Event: Nepal Earthquake
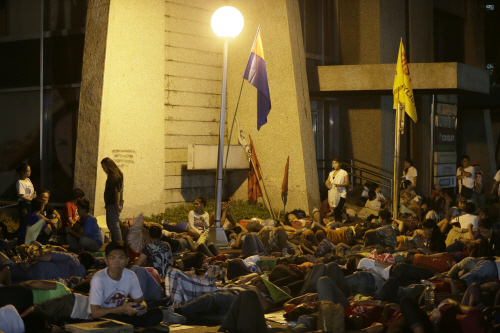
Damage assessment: no_damage